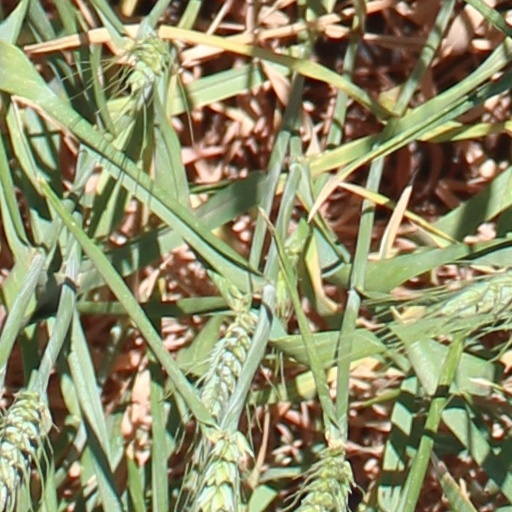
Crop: wheat